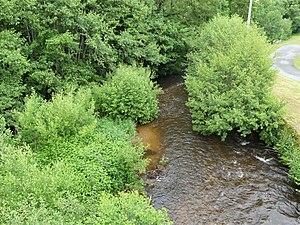
La Creuse au pont de la route départementale 10, lieu-dit le Pont des Malades, entre Saint-Quentin-la-Chabanne (à gauche) et Felletin (à droite), Creuse, France. Vue prise en direction de l'aval.
Saint-Quentin-la-Chabanne est une commune française située dans le département de la Creuse, en région Nouvelle-Aquitaine.